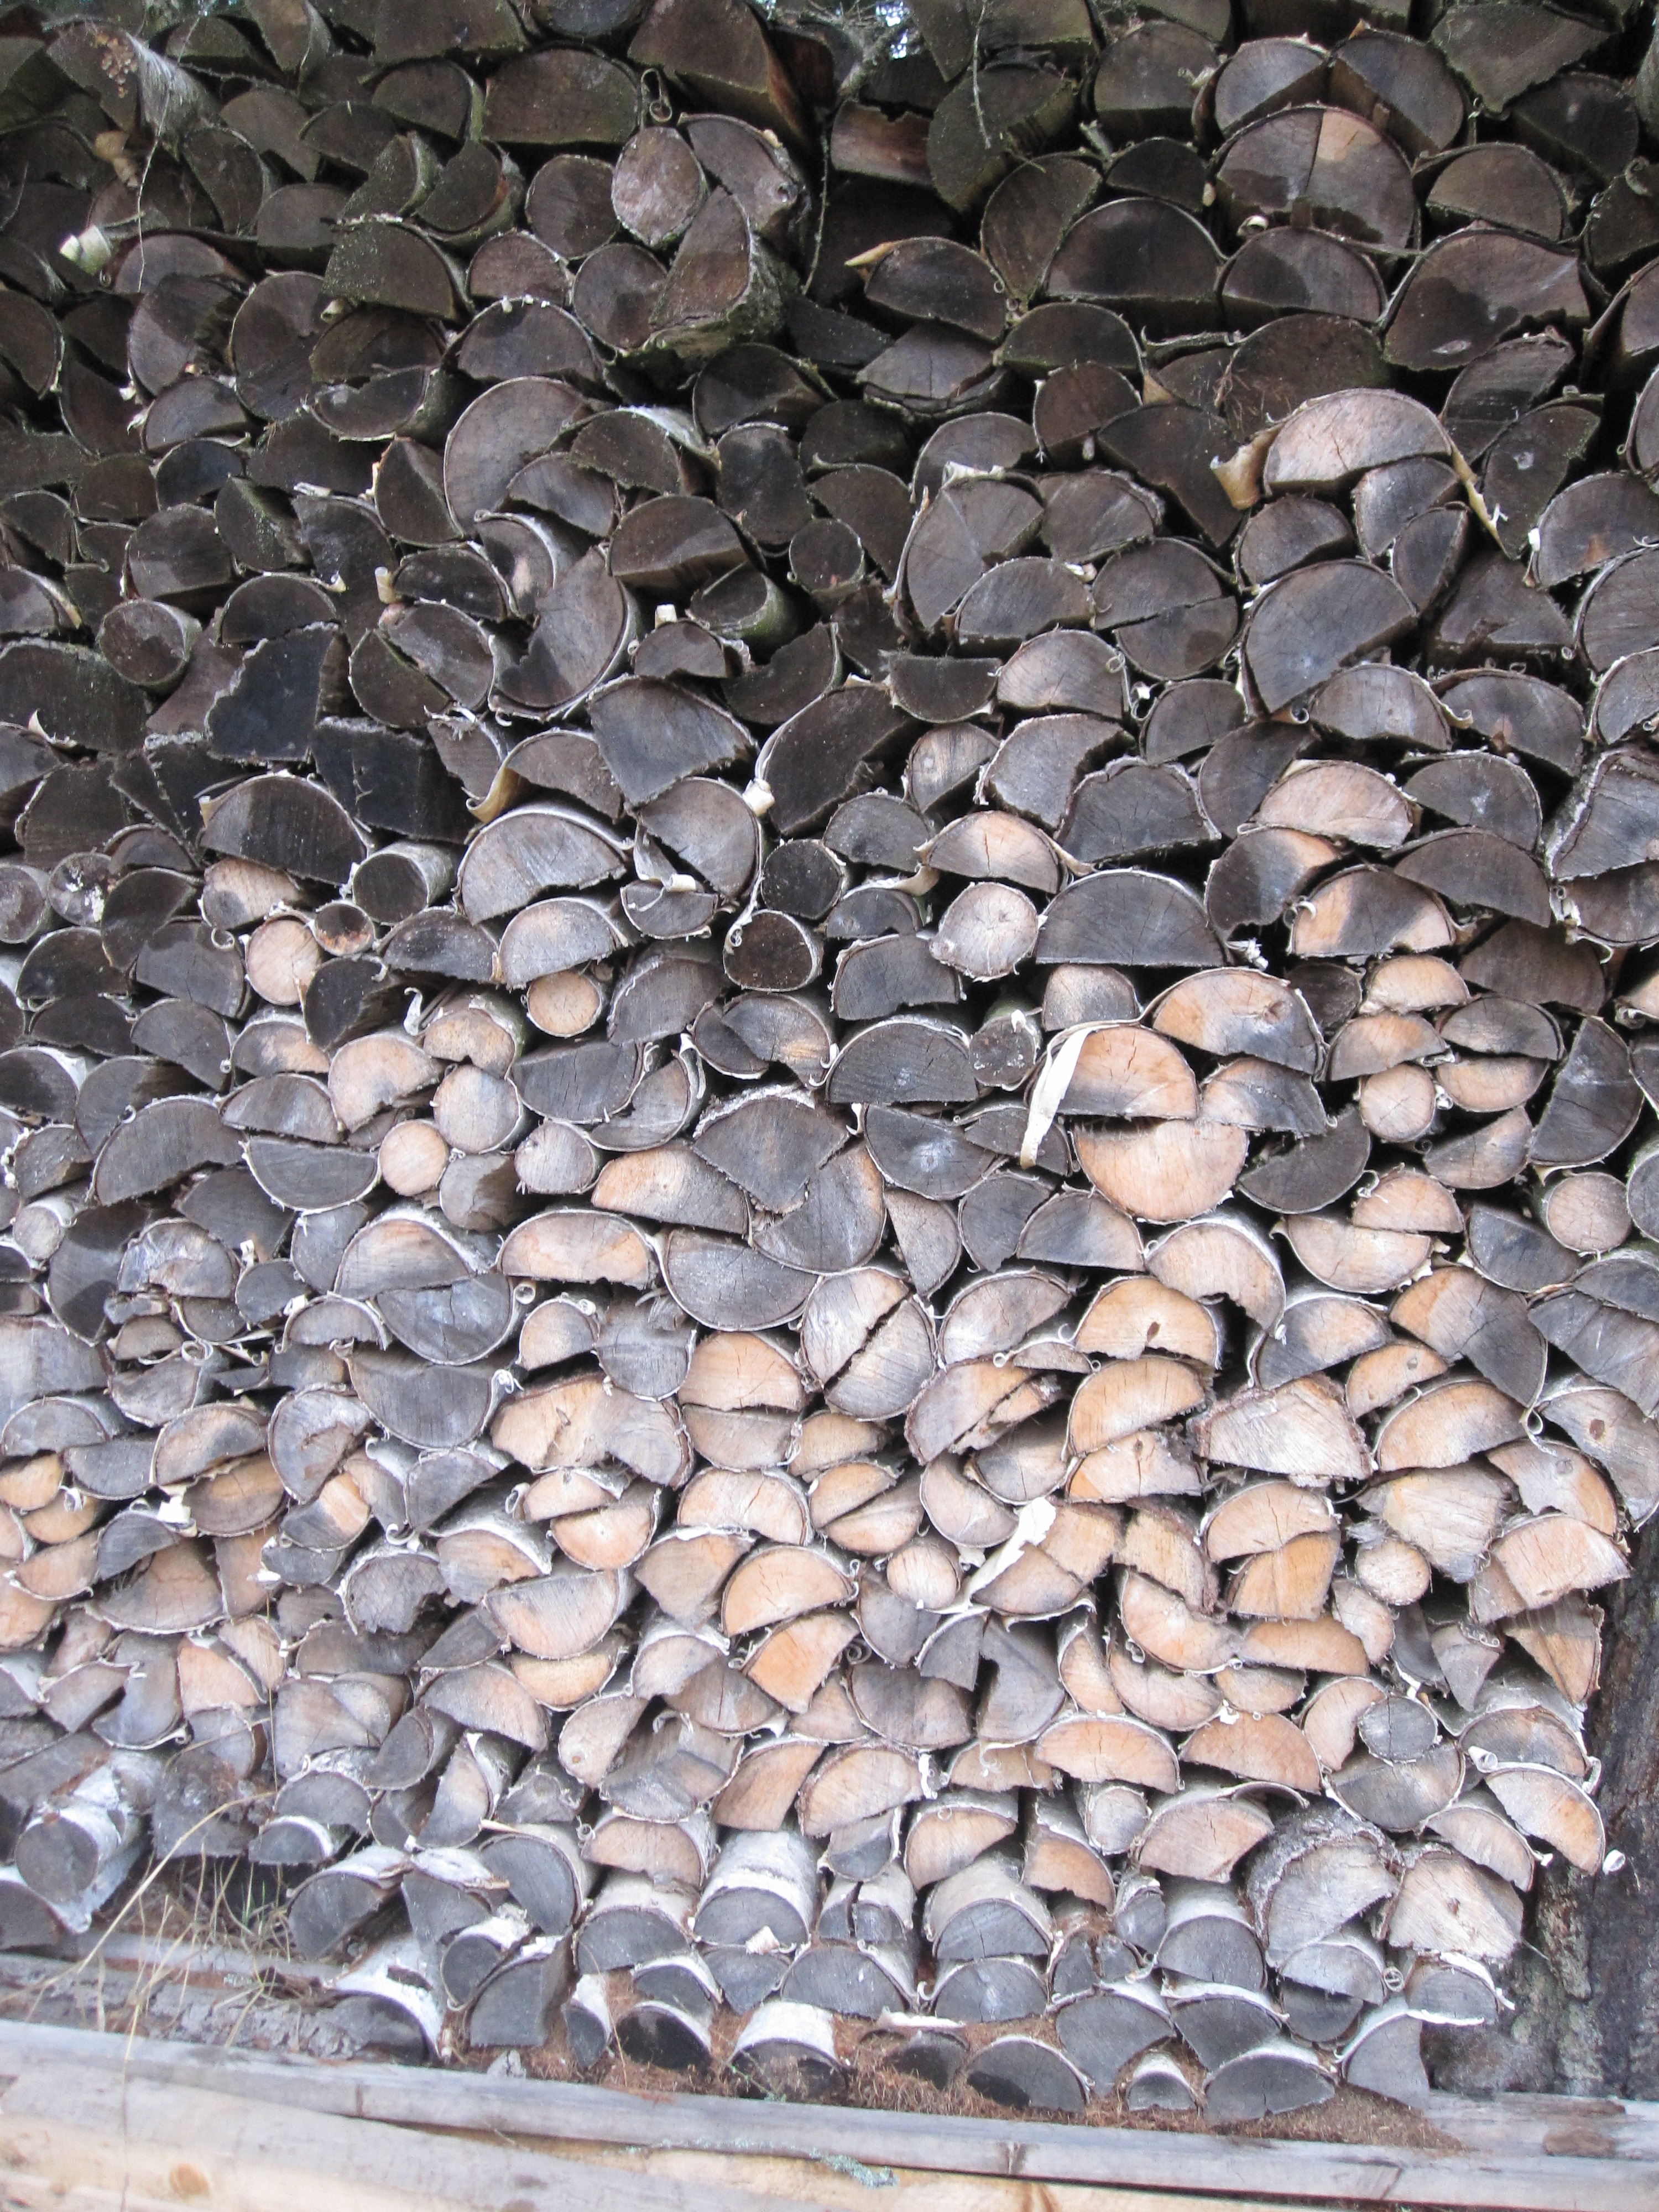
tree, rock, wood, stump, round, floor, trunk, cobblestone, wall, rustic, chopped, pine, construction, pile, pebble, soil, fireplace, rough, industry, stone wall, firewood, stack, lumber, material, storage, cut, outdoors, mill, rubble, gravel, logs, stacked, forestry, wooden, stock, logging, raw, timber, sawmill, fuel, heap, split, chop, resource, flooring, woodpile, sawed, road surface, lumberyard